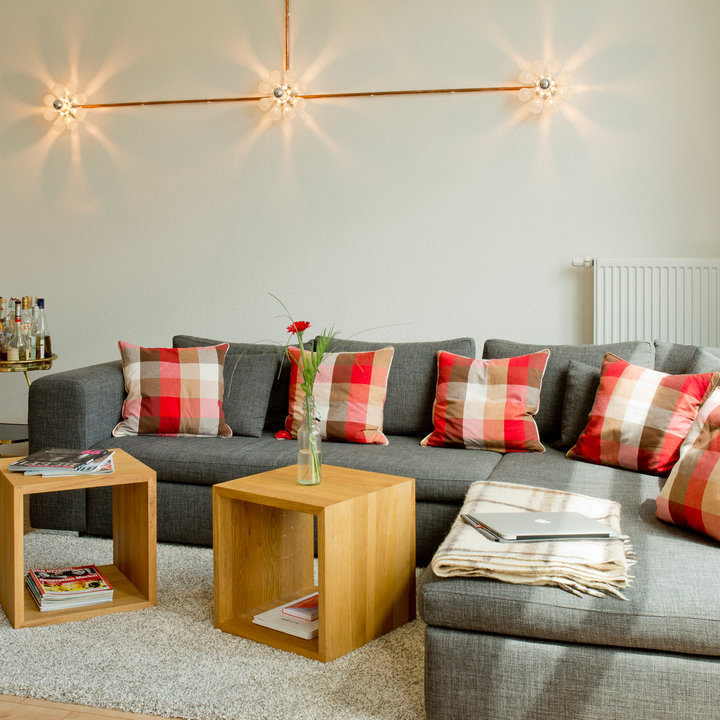
Style: Industrial